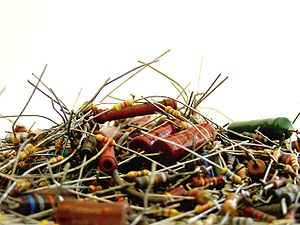
Farvekodning af elektroniske komponenter
Resistorer med trådtilledninger benytter meget tit farvekodning.
"Farvekodning af elektroniske komponenter med tilledninger af metaltråd er standardiseret for resistorer og kondensatorer og formidler værdi eller mulig belastning. Farvekodning af små spoler anvendes også, men er ikke standardiseret. Små dioder kan anvende farvekodningen til at formidle løbenummeret - fx 1N4148 bliver til farverne for ""4148"". Farvekodningen anvendes også til at mærke en del signalledninger og kabler, specielt til telefoni og digitale bus-kabler for lettere at kunne finde samme leder i den anden ende.